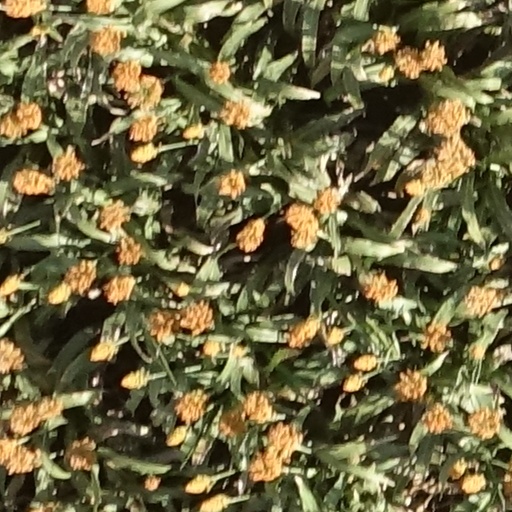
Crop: sorghum